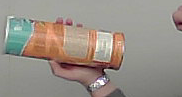
Product: pringles_paprika